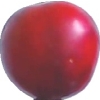
Label: cherry_wax_red